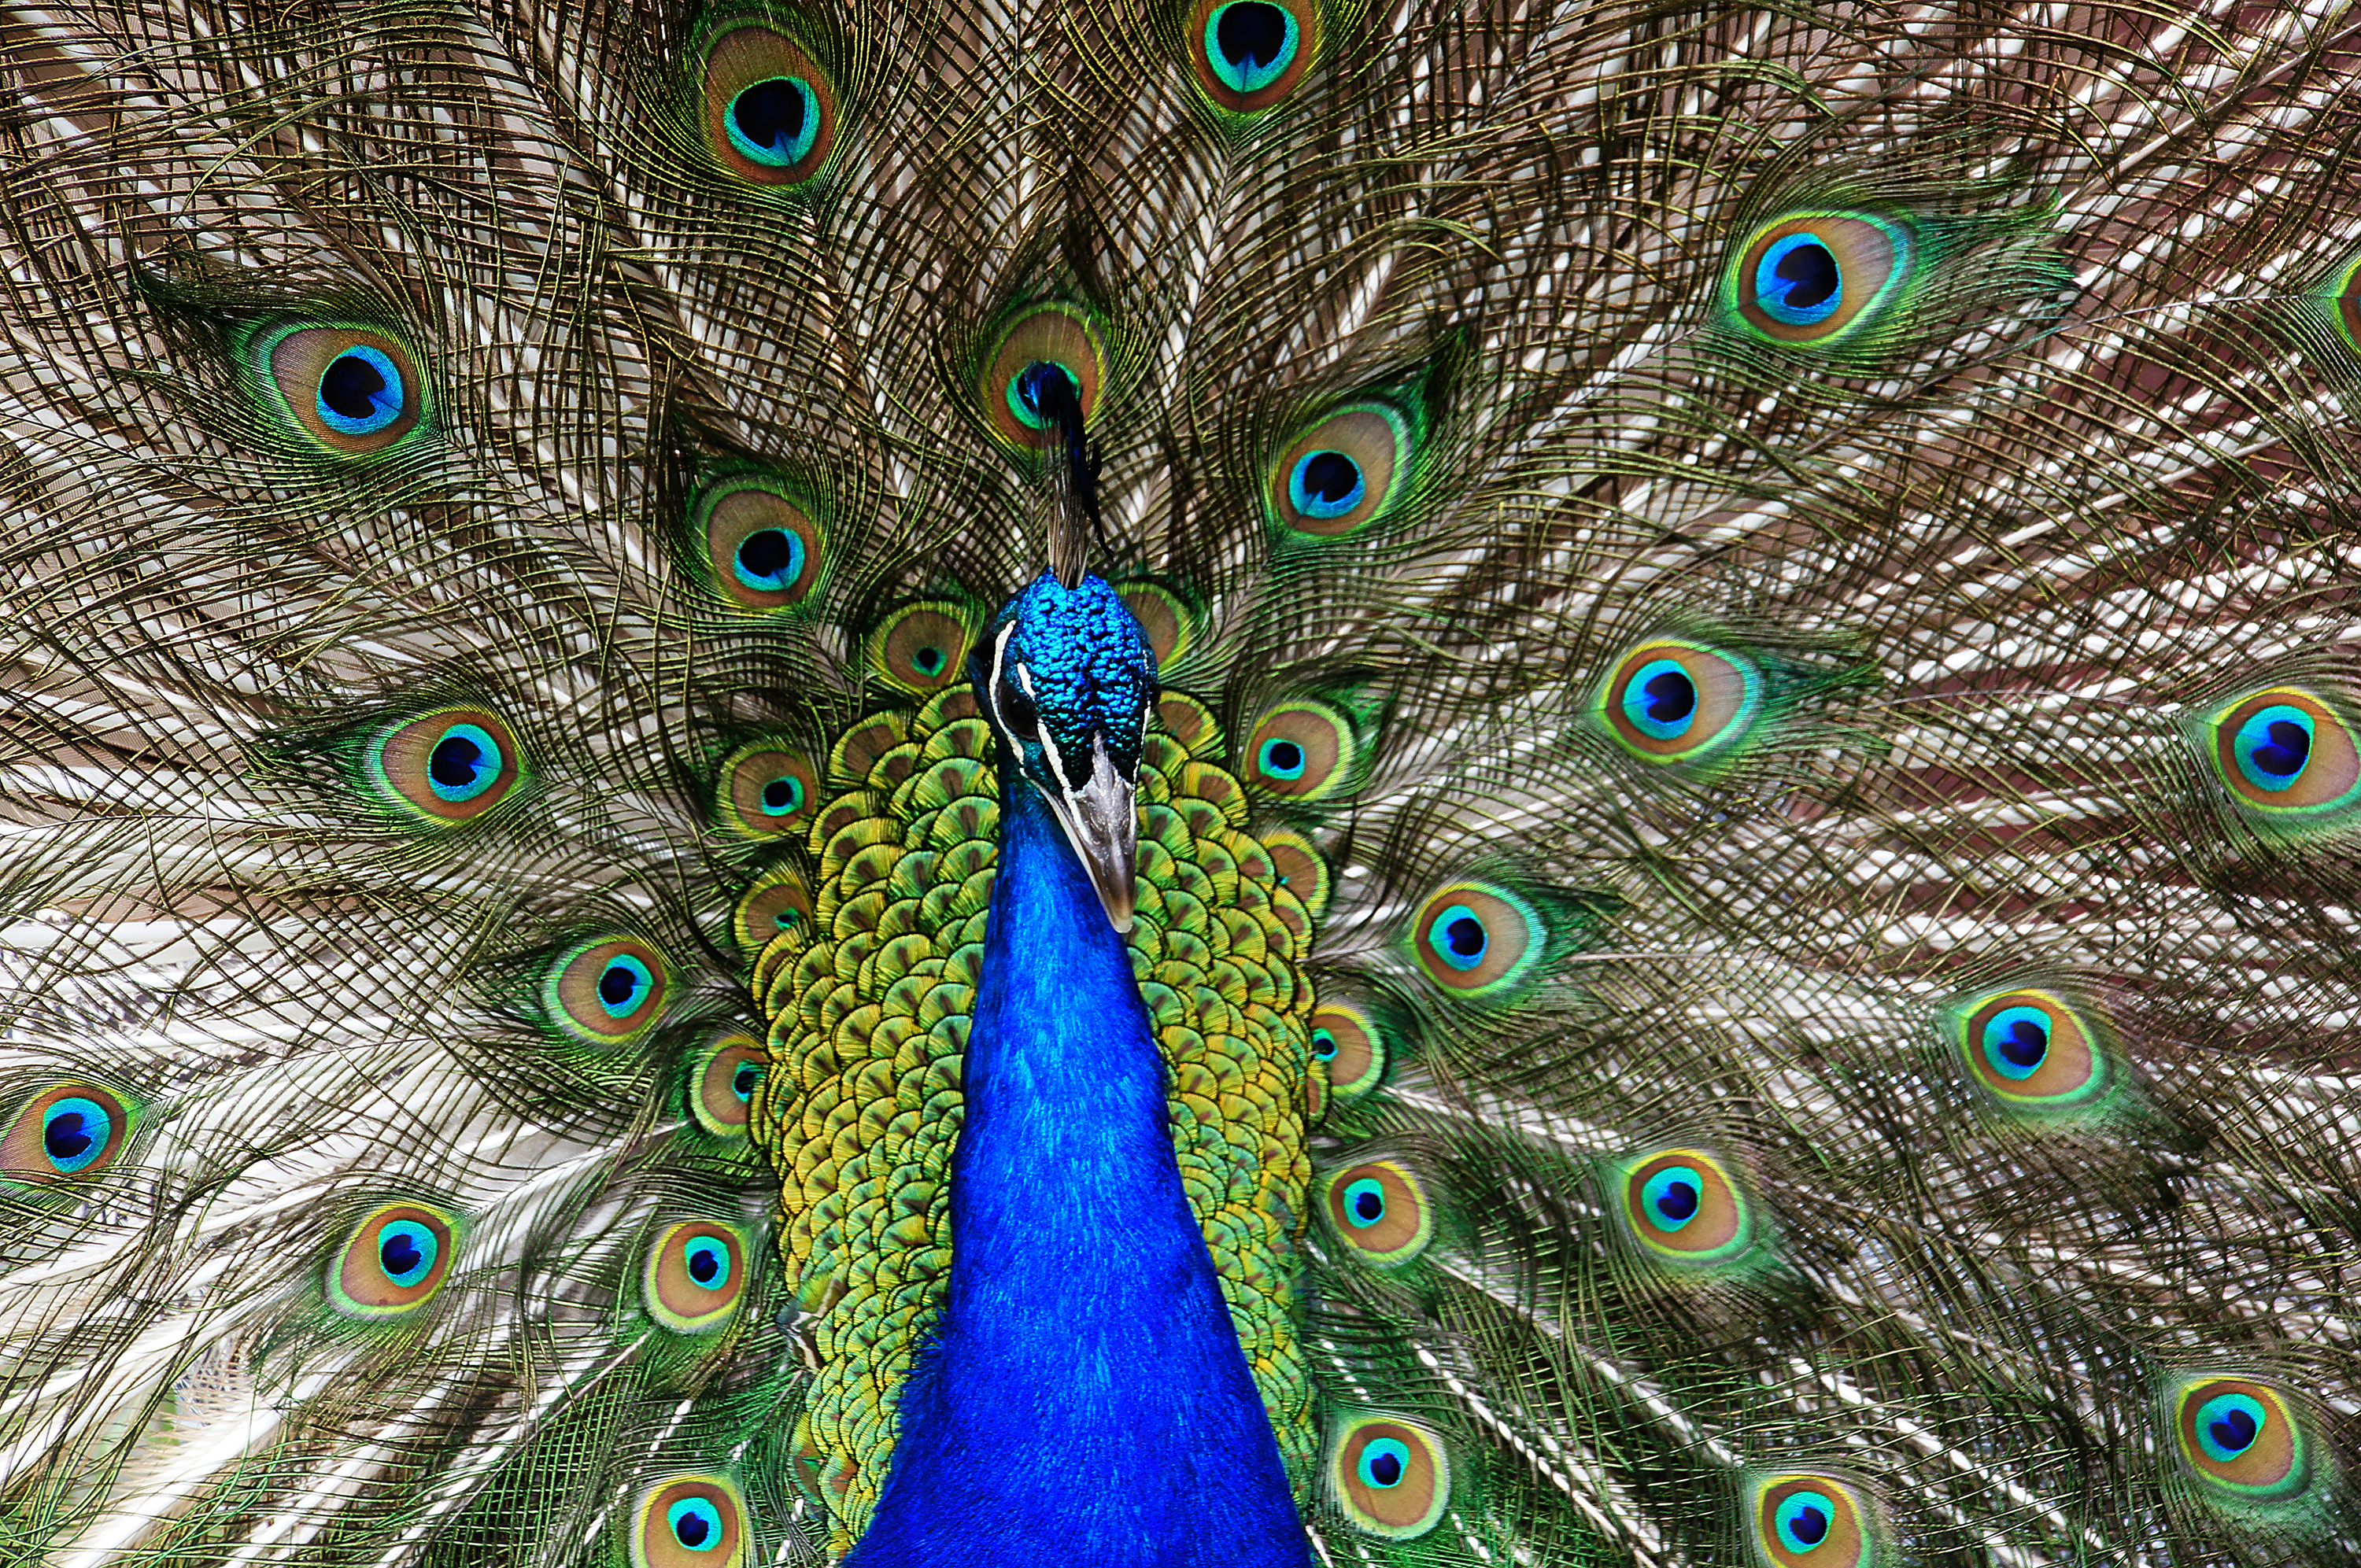
nature, bird, wing, green, beak, biology, feather, fauna, material, peacock, close up, birds, feathers, vertebrate, colours, peafowl, tailfeathers, organism, fashion accessory